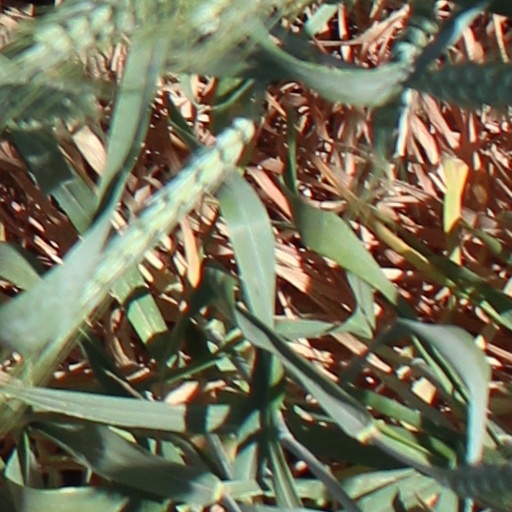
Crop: wheat